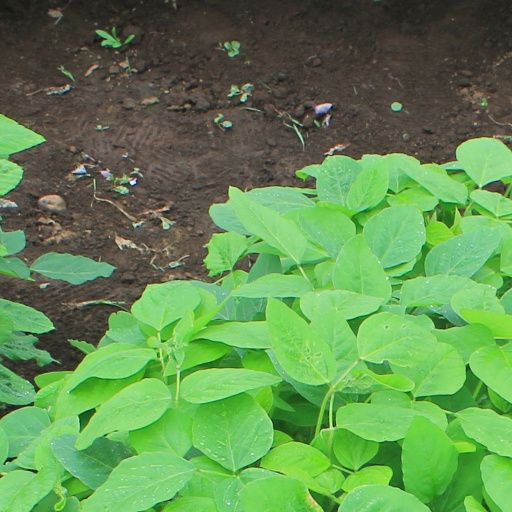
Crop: soybean